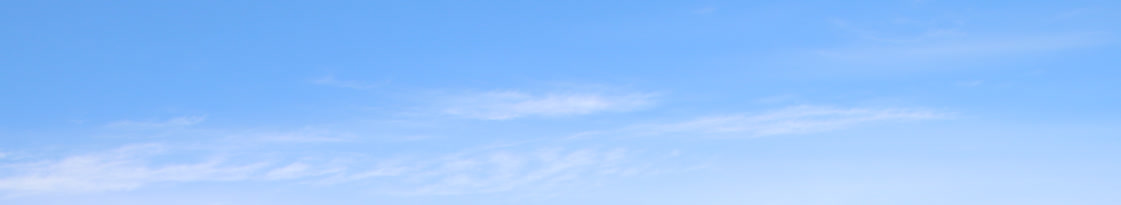
Cloud type: Cirrostratus